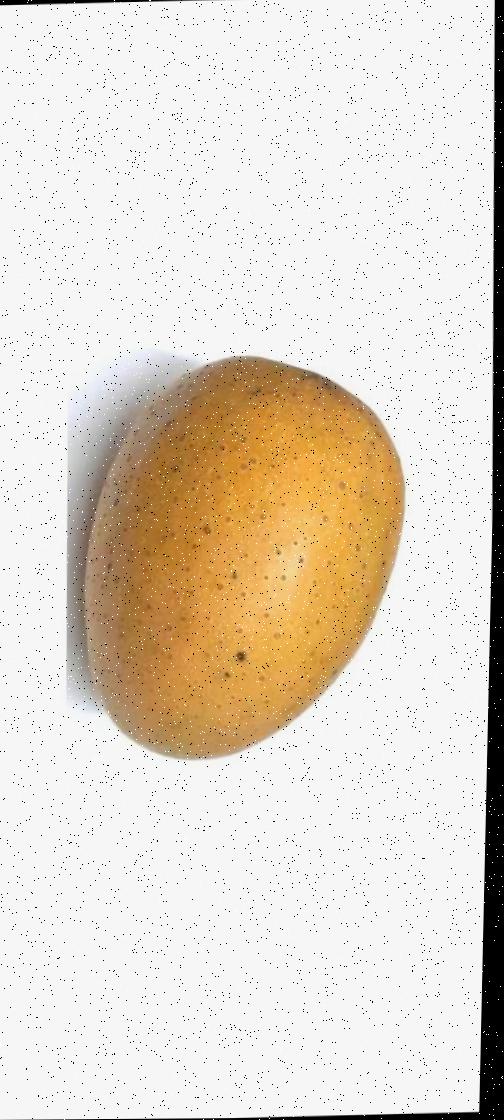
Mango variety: Gourmoti